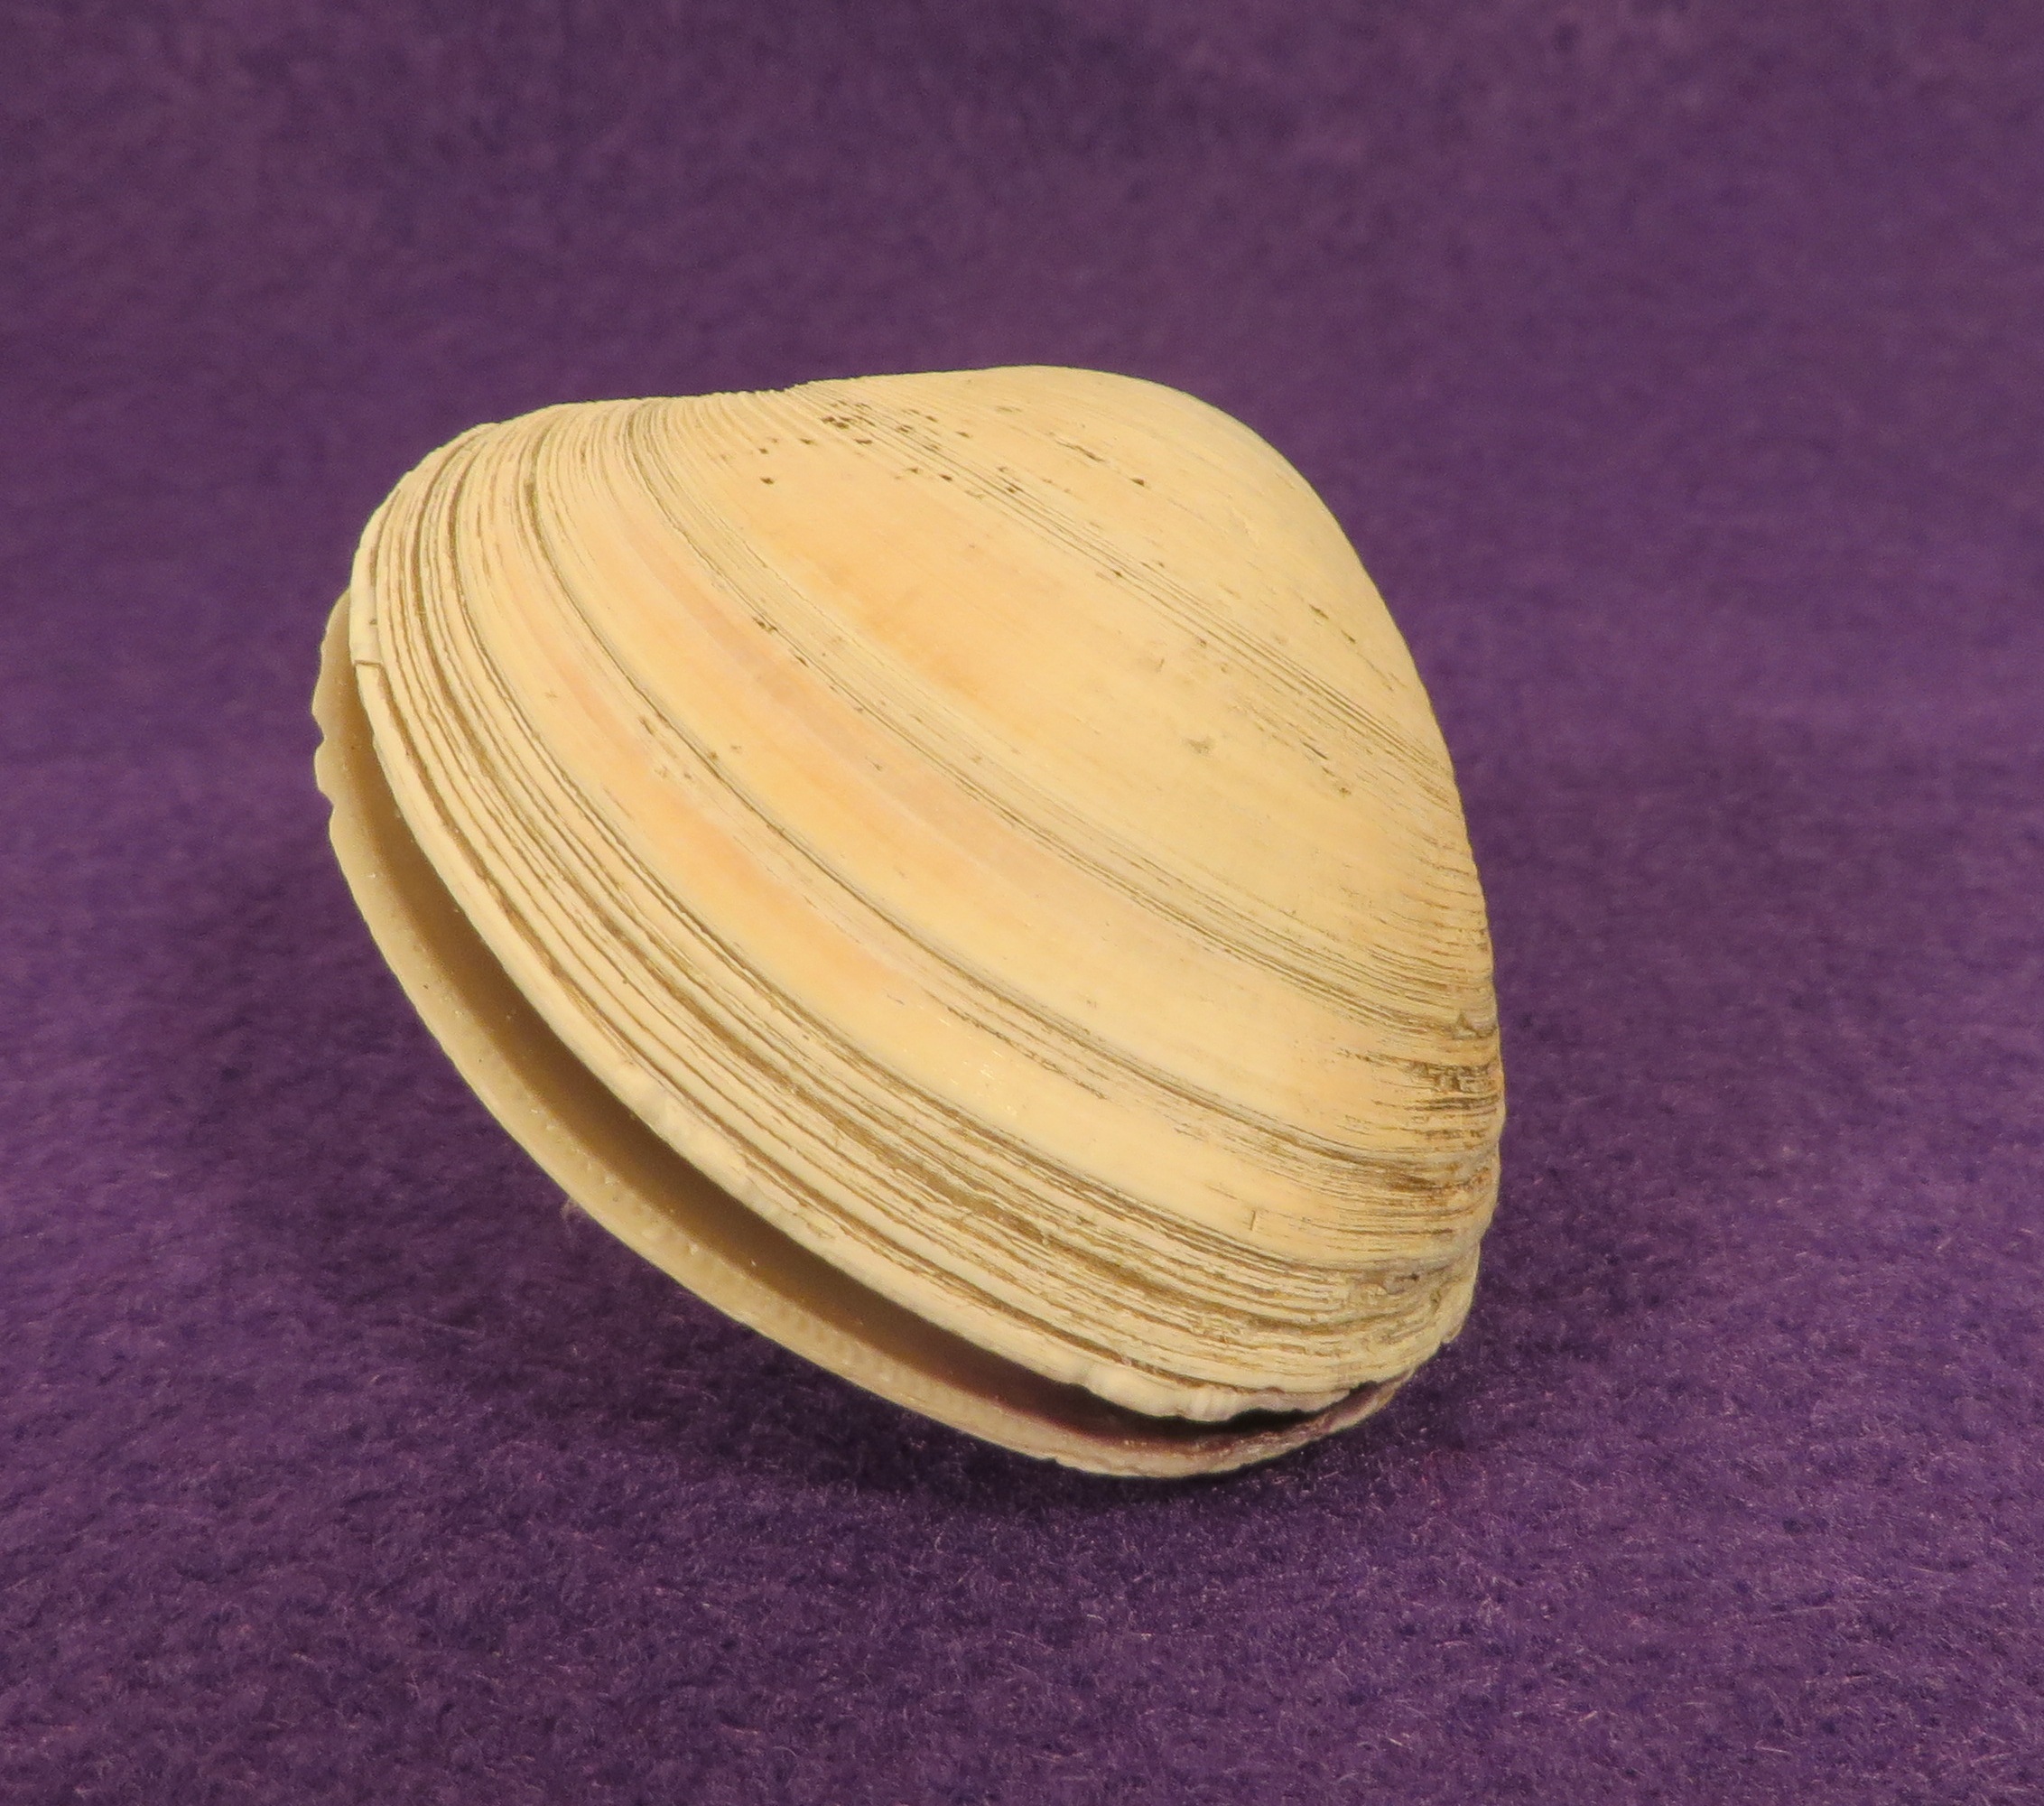
wood, leaf, bowl, food, produce, shell, seashell, clam, mollusk, hinge, carving, shape, dishware